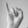
ASL letter: I